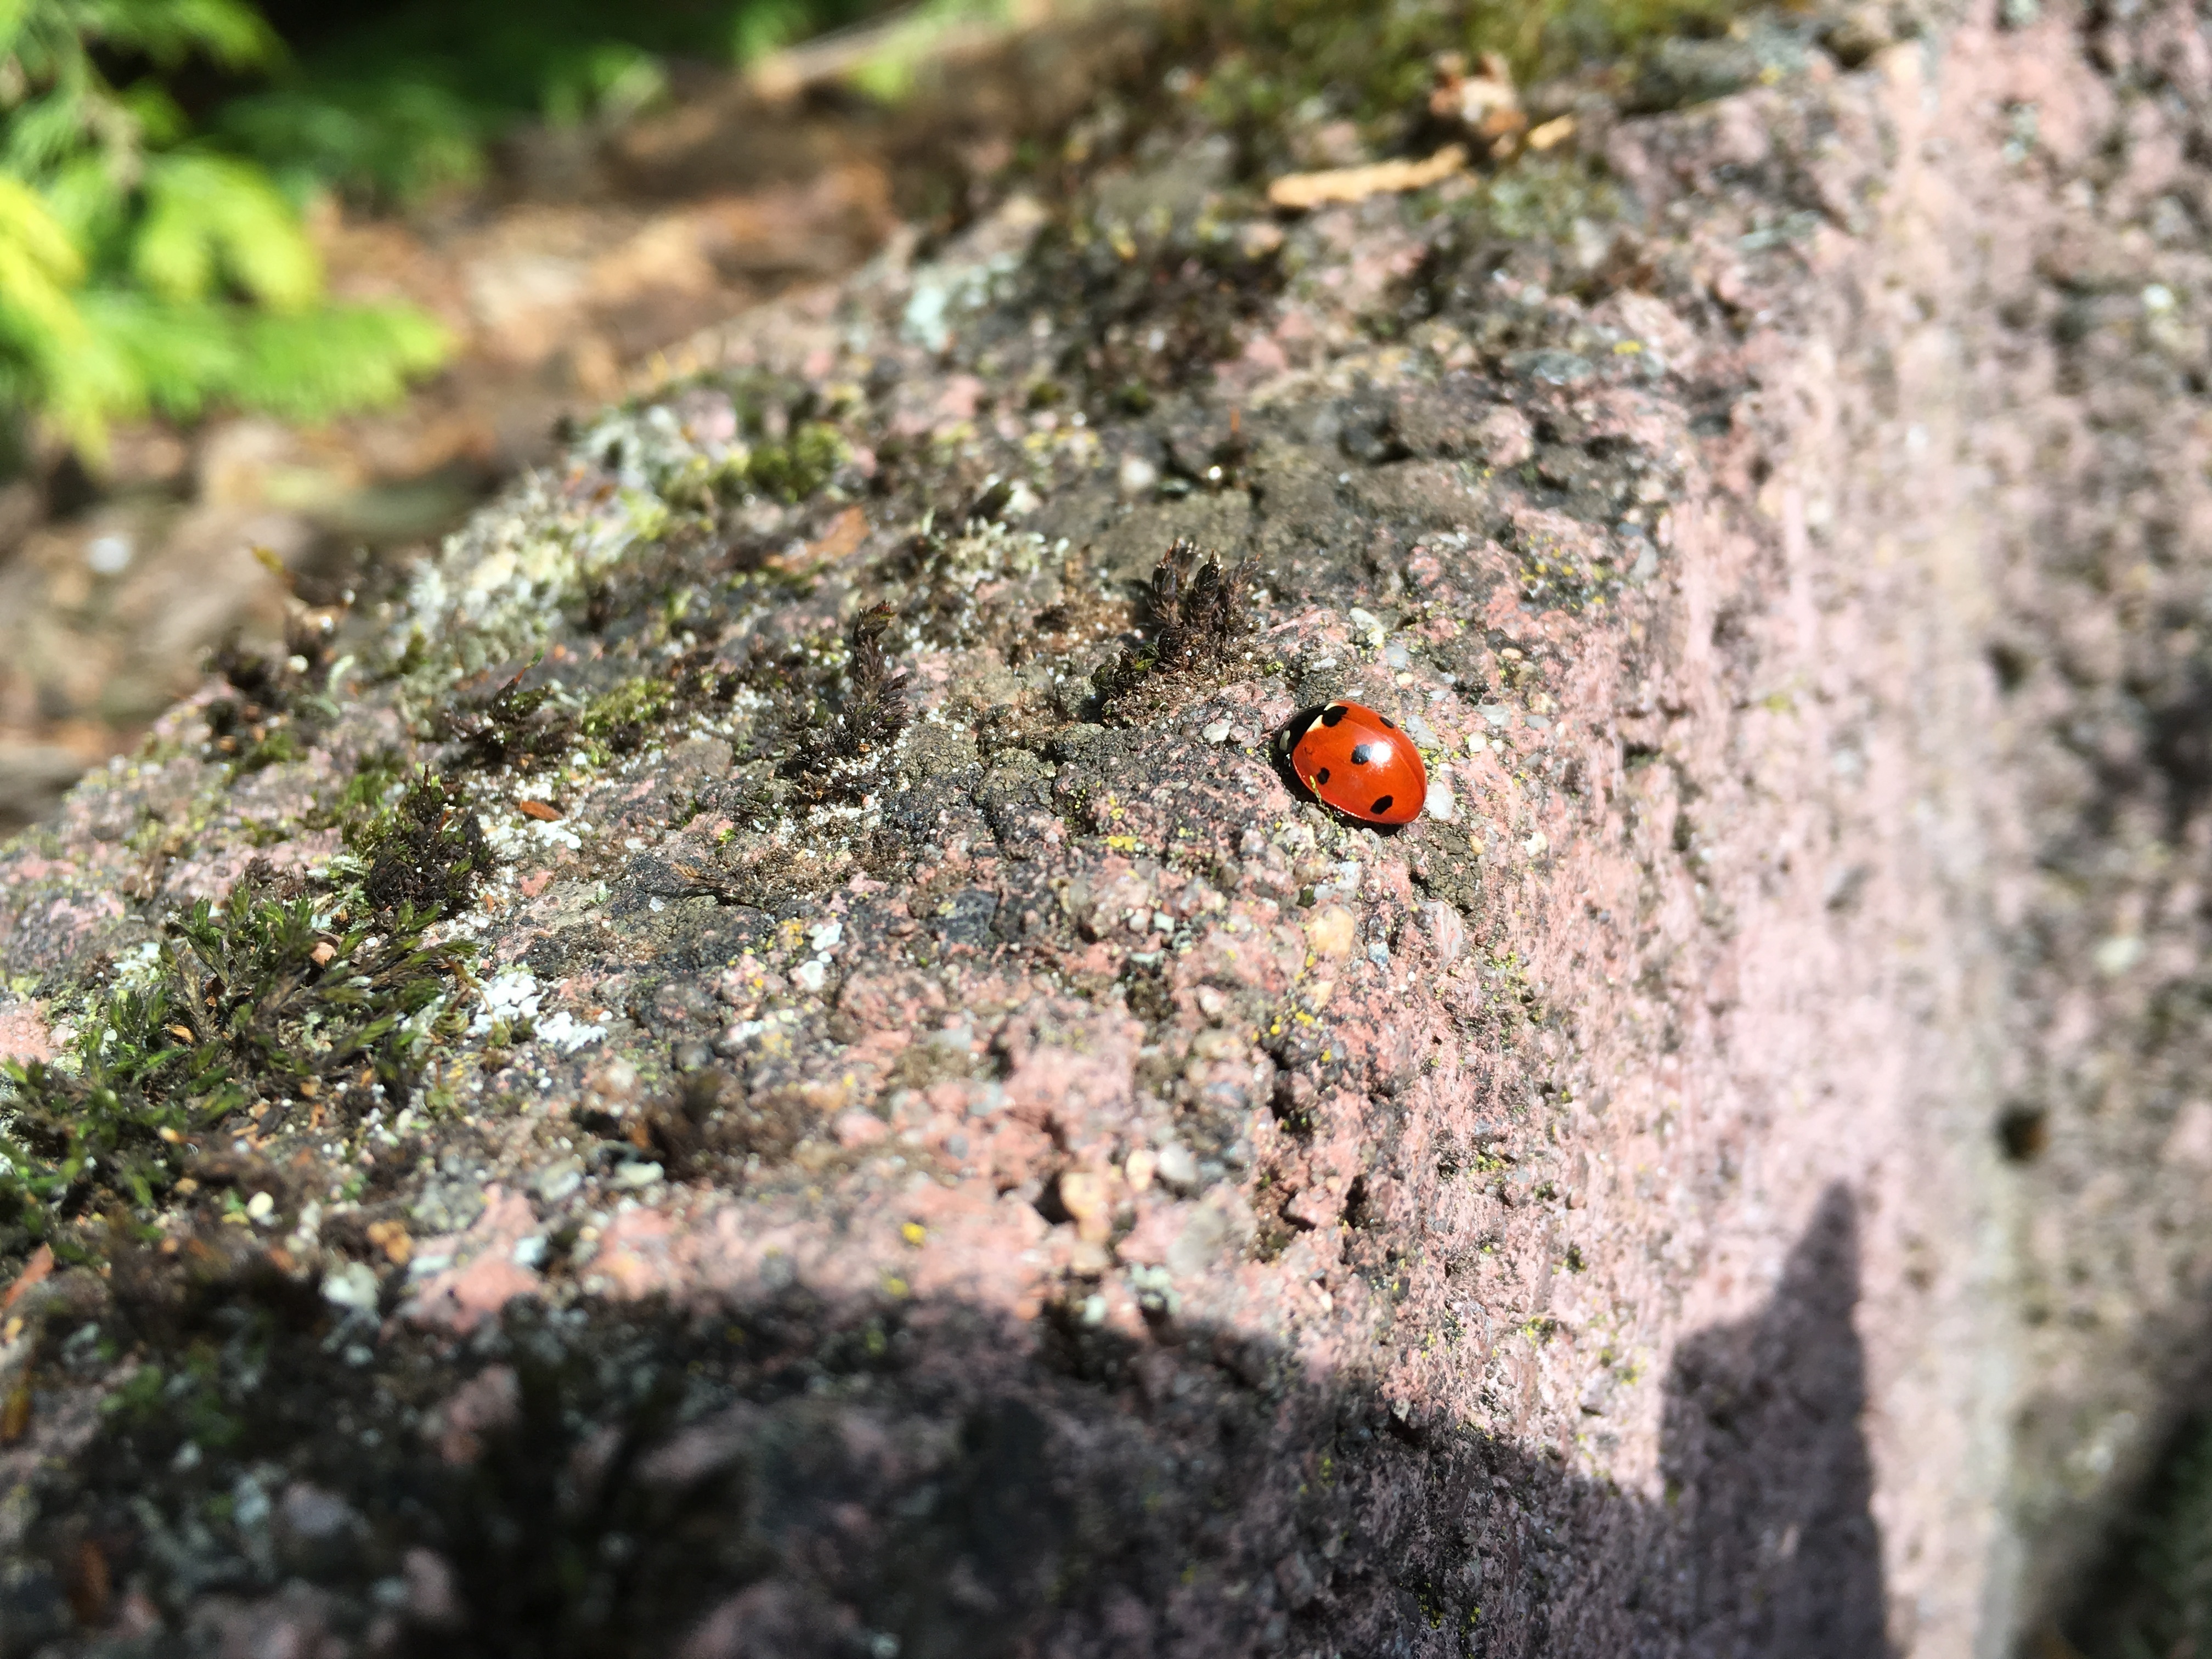
nature, rock, leaf, flower, summer, wildlife, green, insect, soil, ladybug, flora, fauna, invertebrate, beetle, macro photography